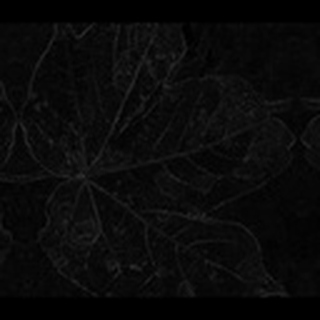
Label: cotton_target_spot